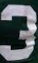
Number: 3